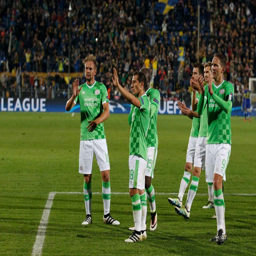
players acknowledge supporters after the recent match against football team .